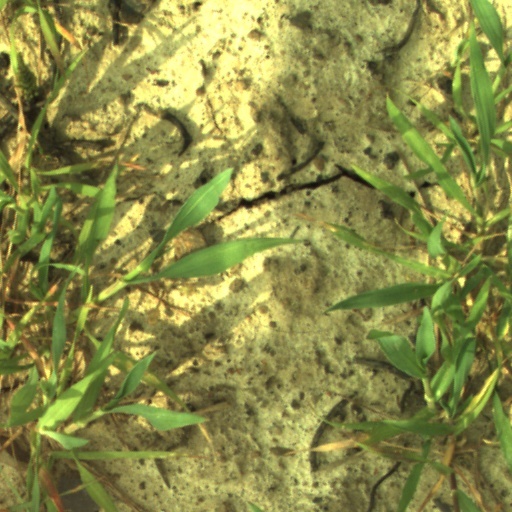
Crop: wheat